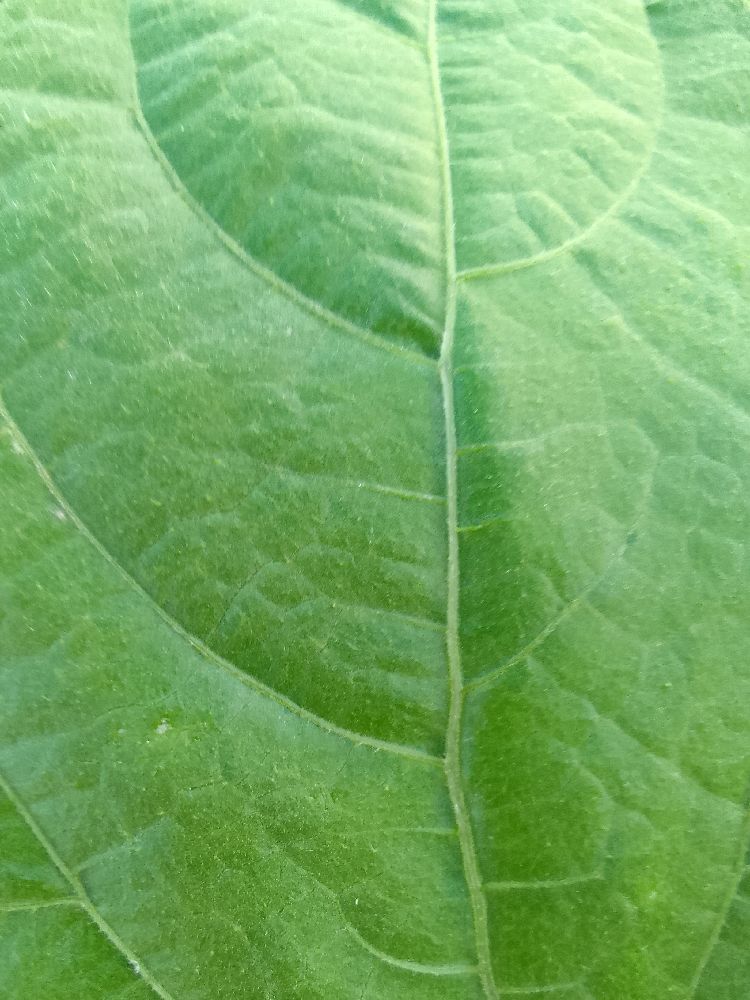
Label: healthy